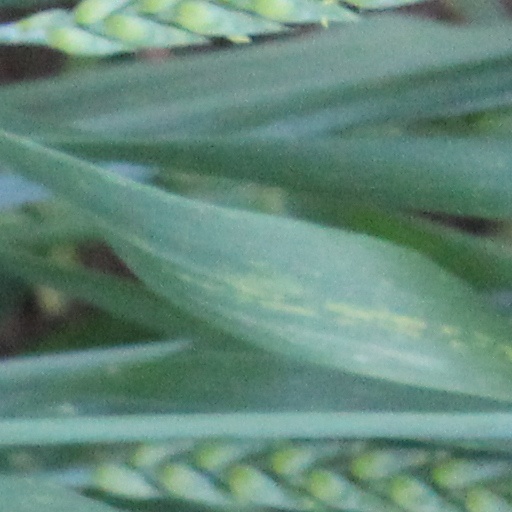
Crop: wheat